Panch Prayag

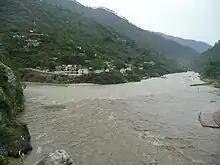
Karna Prayag confluence of Alaknanda and Pindar Rivers

Karn Prayag is the location where Alaknanda River is joined by the Pindar River that originates from the Pindar glacier, below the Nanda Devi Mountain range. The epic Mahabharata narrates that Karna did penance here and pleased the Surya (sun-god). In return, he received an impenetrable armor and a quiver of arrows that could never be exhausted. The name of the confluence is thus derived from the name of Karna. There is reference to this site in Meghaduta, a Sanskrit lyrical poetic drama written by the legendary poet Kalidasa, which attributes that Satopanth and Bhagirath glaciers joined here to form the Pindar River. Another classic work by the same author called the Abhijnana-shakuntala also mentions that Shakuntala and king Dushyanta's romantic dalliance occurred here. More recently, Swami Vivekananda has also been said to have meditated here for eighteen days.